Cricket for a Cause

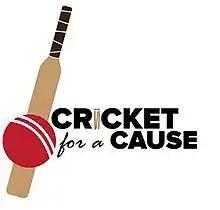
Cricket for a Cause

Cricket for a Cause is a charitable cricket league in Dubai that has been taking place during Ramadan for the past two years. The league was founded by Ashar Yahya, a high school student at Dubai College. The league has a partnership with Cover Drive, an indoor sports facility in Dubai, the venue for the league.